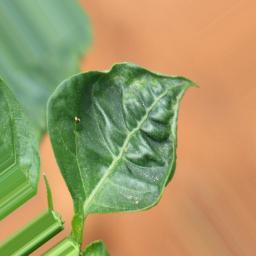
Label: mites_and_trips